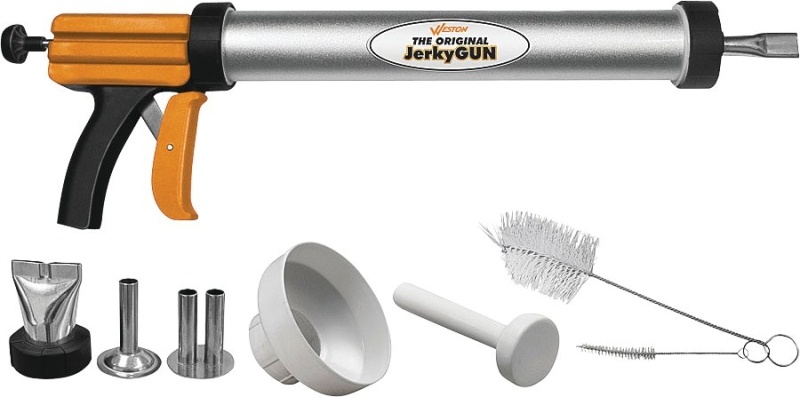
Weston Meat Jerky Gun 1.5 lb Grind
PRODUCT OVERVIEW Make homemade jerky, snack sticks and sausage from any ground meat. Can hold up to 1-1/2 lb of meat. Includes 2 stainless steel jerky attachments, sausage funnel, stomper, 12 oz Weston Jerky Seasoning and cleaning brush. Product Details Grind Capacity: 1.5 lb Includes: (2) Cleaning Brush Set (2) Stainless Steel Attachments Such as 1/2 in Dia Double Snack Stick and 1/8 in x 3/4 in Double Jerky Strip Premium Seasoning Sausage Funnel Stomper and Weston Jerky Dust Material: Aluminum/Stainless Steel Features The Original Jerky Gun can hold up to 1-1/2 lb of meat Jerky gun is equipped with an easy-squeeze trigger Features a sausage funnel for making sausage as well Includes stomper for easy loading Original Jerky Gun also comes with Weston Jerky Seasoning
Brand: ORGILL
Category: Home & Garden > Kitchen & Dining > Kitchen Tools & Utensils > Jerky Guns